The Holocaust

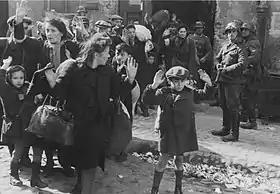
The Warsaw Ghetto uprising became significant as a symbol of Jewish resistance against the Nazis.

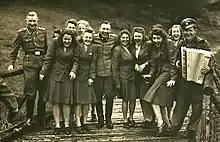
Auschwitz SS guards and female staff auxiliaries enjoying themselves on vacation in Solahütte

The executions often took place a few kilometers from a town. Victims were rounded up and marched to the execution site, forced to undress, and shot into previously dug pits. The favored technique was a shot in the back of the neck with a single bullet. In the chaos, many victims were not killed by the gunfire but instead buried alive. Typically, the pits would be guarded after the execution but sometimes a few victims managed to escape afterwards. Executions were public spectacles and the victims' property was looted both by the occupiers and local inhabitants. Around 200 ghettos were established in the occupied Soviet Union, with many existing only briefly before their inhabitants were executed. A few large ghettos such as Vilna, Kovno, Riga, Białystok, and Lwów lasted into 1943 because they became centers of production.